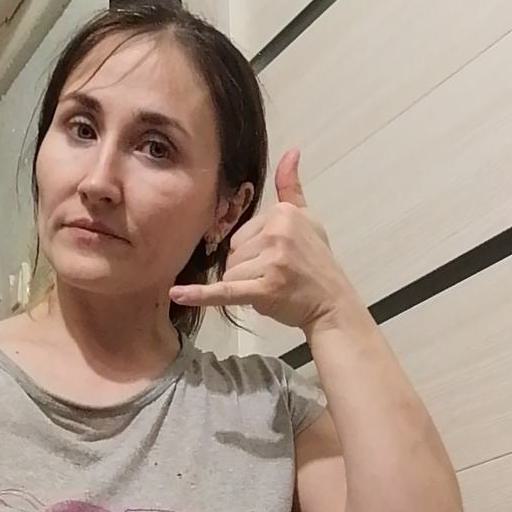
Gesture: call